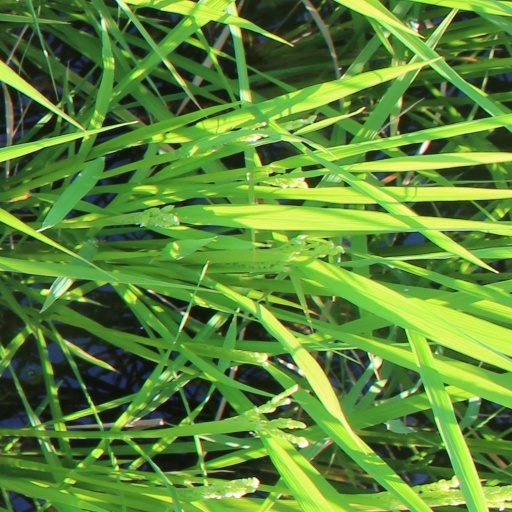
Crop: rice